Lewin's Mead Unitarian meeting house

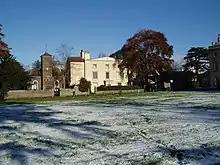
Frenchay Unitarian Chapel on the left, across the village green

One notable minister, from 1817 to 1839, was Lant Carpenter, the father of social reformer Mary Carpenter.